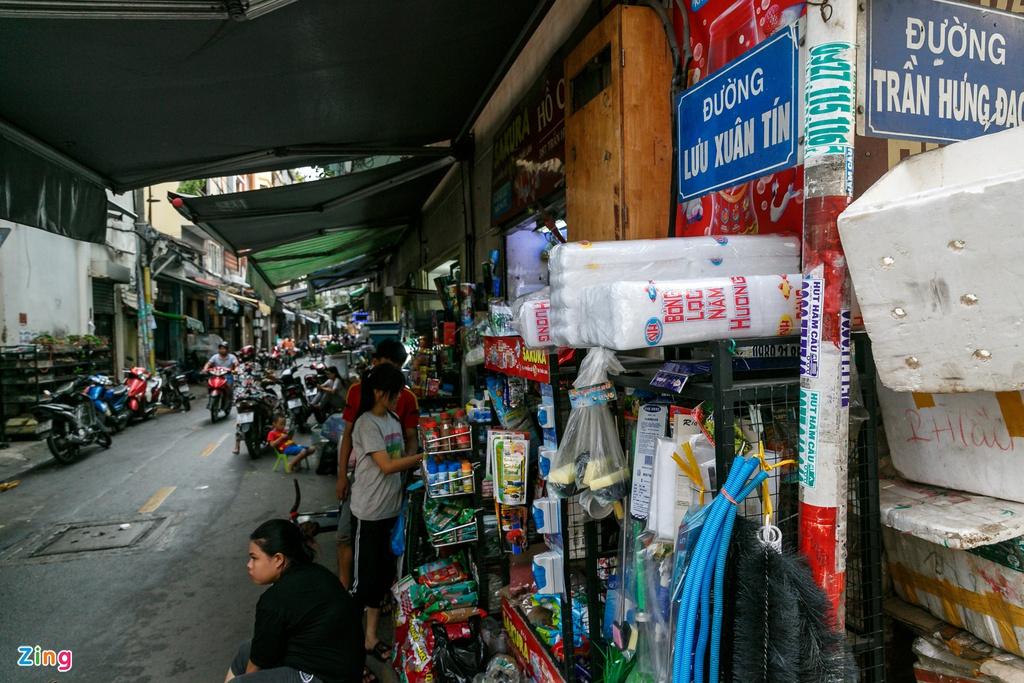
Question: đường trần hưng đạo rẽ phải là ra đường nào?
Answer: đường lưu xuân tín